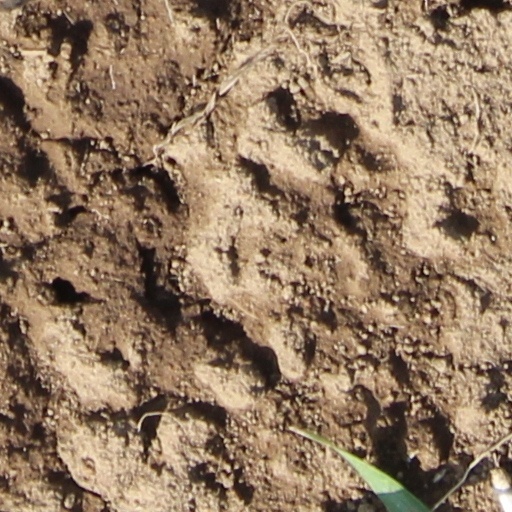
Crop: wheat